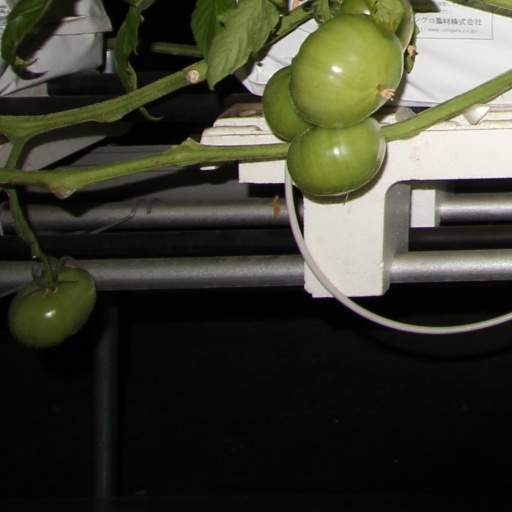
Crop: tomato